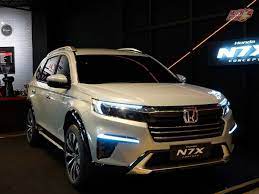
Vehicle type: Cars